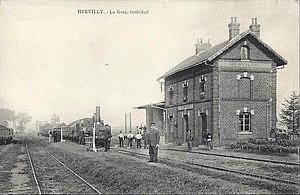
La gare d'Hervilly-Montigny avant 1914.
Le Chemin de fer de Vélu-Bertincourt à Saint-Quentin a fonctionné entre 1880 et 1955, dans les départements de la Somme, l'Aisne et du Pas-de-Calais.